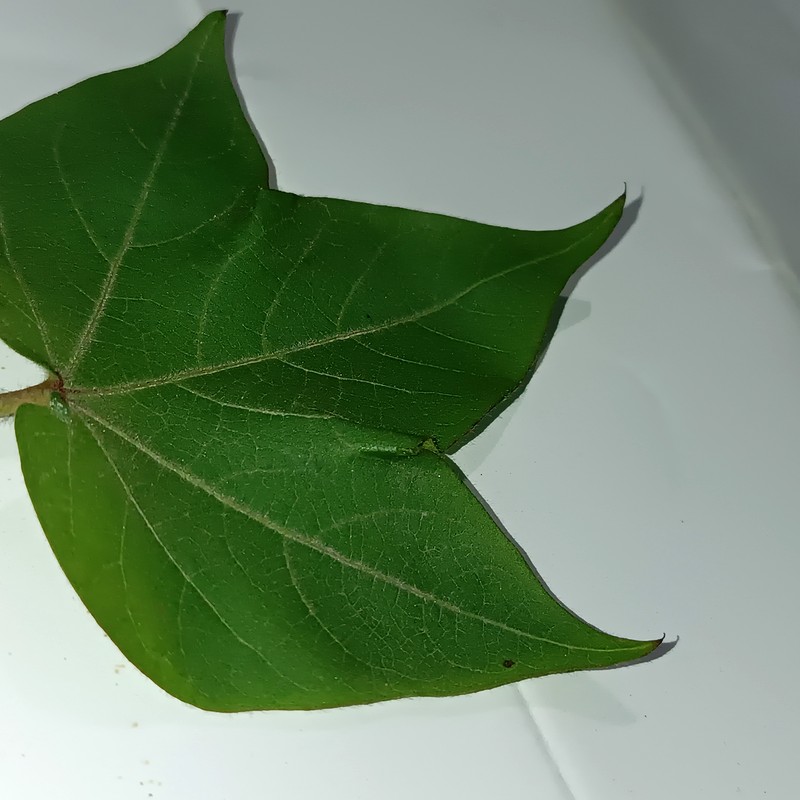
Label: Healthy Leaf